Carpenter pencil

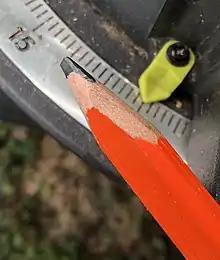
Carpenter's pencil on the job

A carpenter pencil (carpentry pencil, carpenter's pencil) is a pencil that has a body with a rectangular or elliptical cross-section to allow it to be used as a quick reference to 1/4 and 1/2 inch measurements (15mm and 7.5mm in metric versions). The shape also helps prevent it from rolling away as a secondary function. Carpenter pencils are easier to grip than standard pencils, because they have a larger surface area. The non-round core allows thick or thin lines to be made by holding the pencil slightly rotated, particularly useful in carpentry where thin lines are required for high precision markings and are easy to erase, but thick markings are needed to mark on rough surfaces. The pencil is robust and strong to endure heavy duty environments like a tool box, construction site, or carpentry shop. The core is typically stronger than in other pencils. As such, carpenter pencils are often used by builders because they can mark on surfaces like concrete or stone. The shape and lead density aid in marking legible lines with a straight edge that are clear and easy to follow with a saw blade. Carpenter pencils are typically manually sharpened with a knife, although special sharpeners can be used.